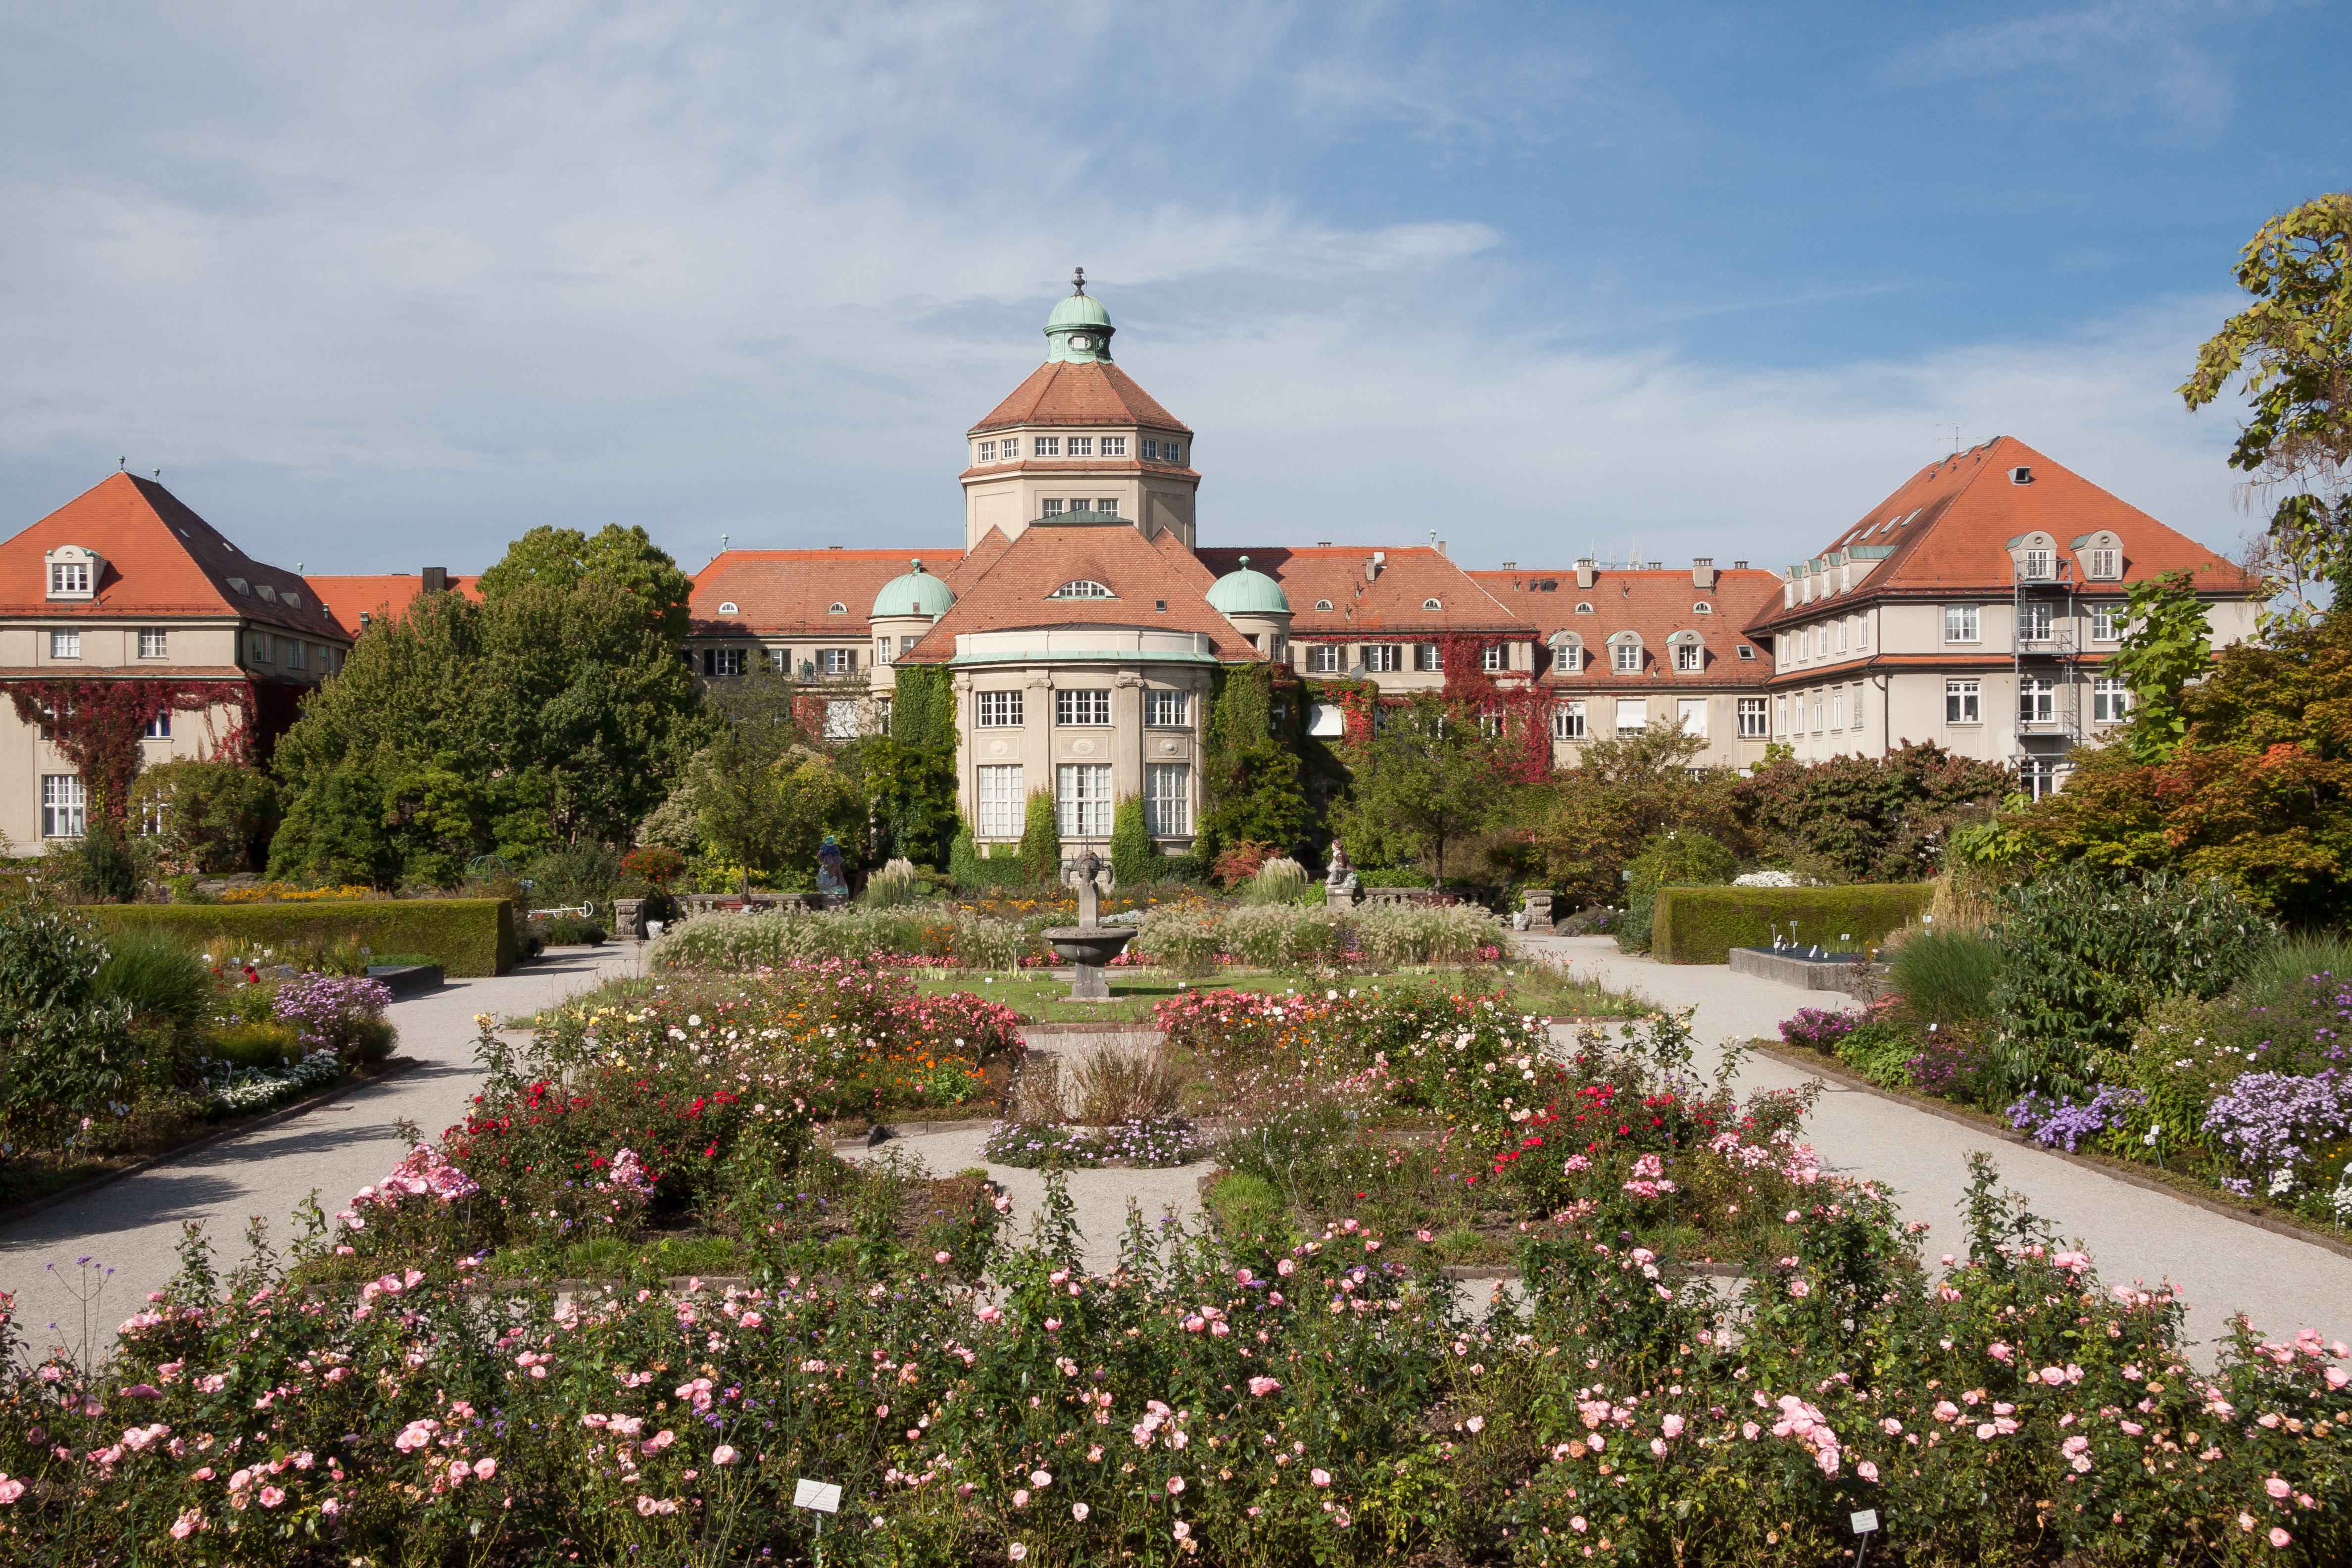
plant, flower, town, building, chateau, palace, symmetrical, summer, village, green, park, garden, tourism, flowers, monastery, germany, bavaria, botanical garden, estate, horticulture, art nouveau, munich, residential area